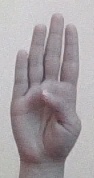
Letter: kaaf